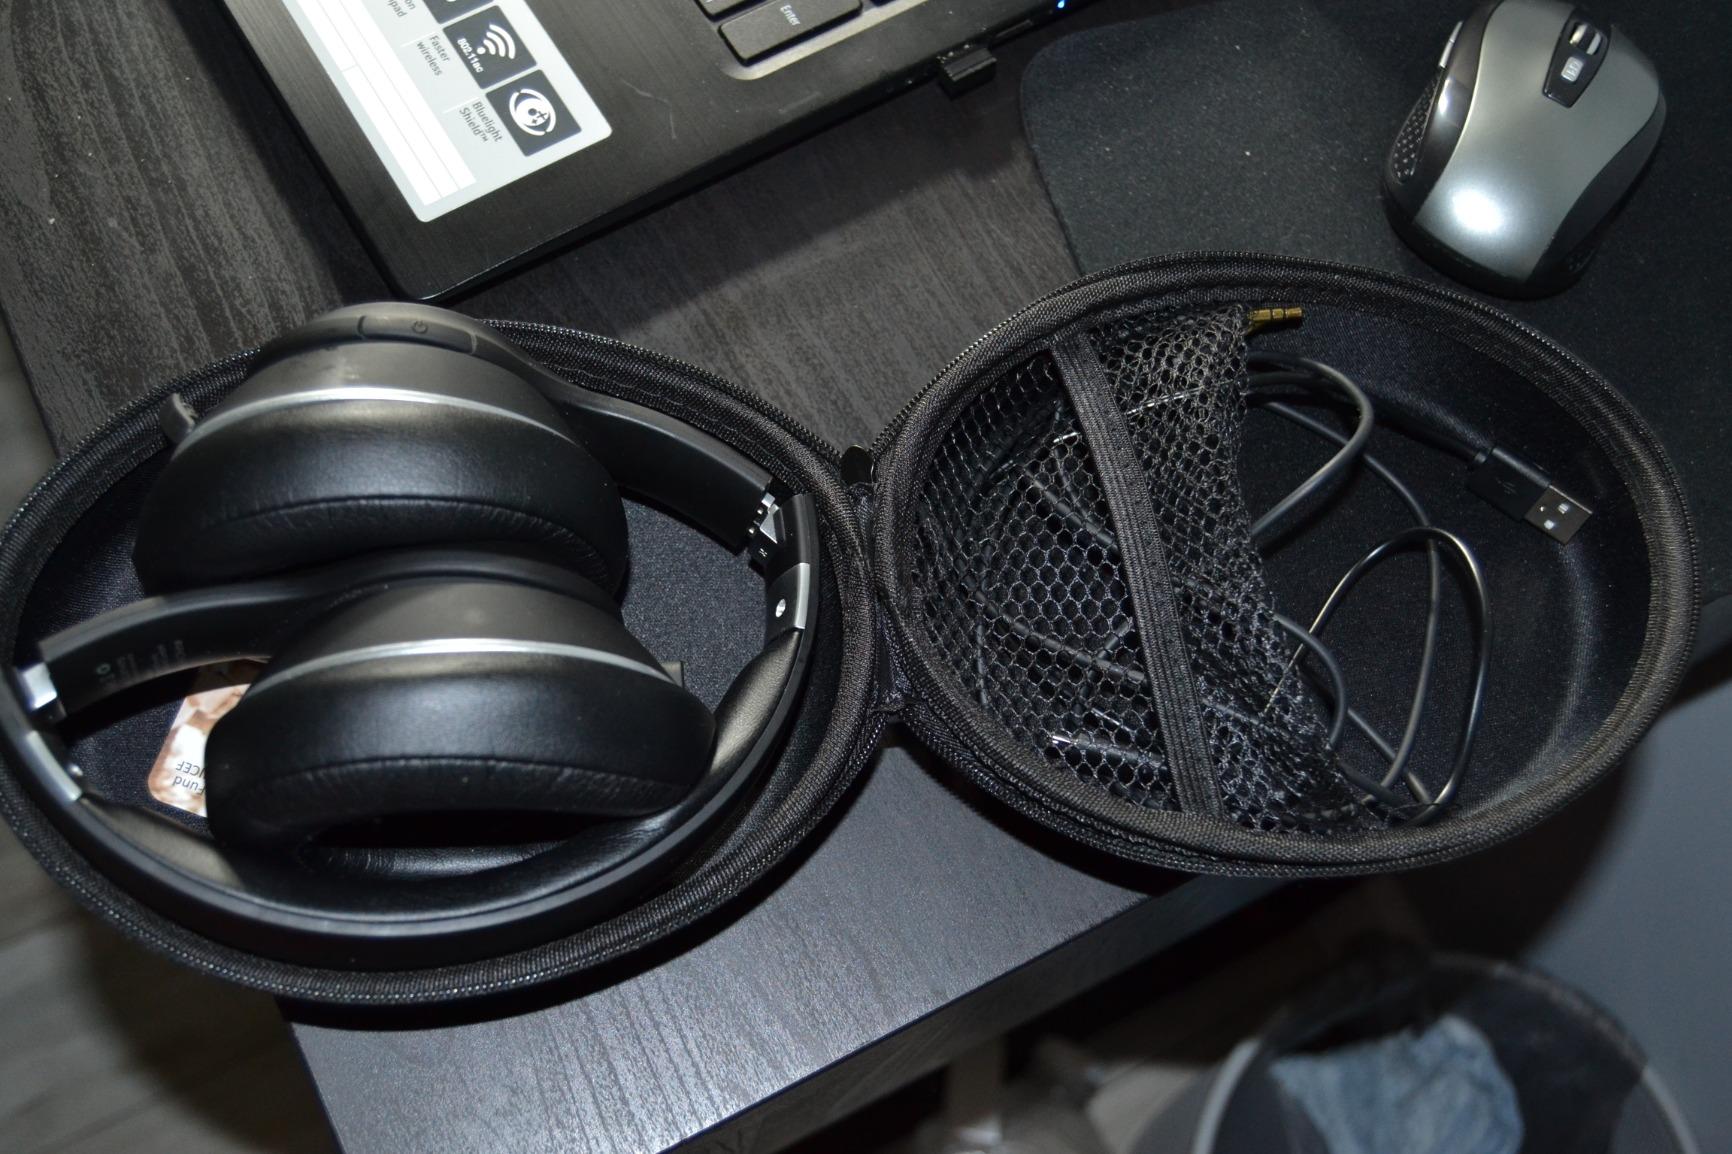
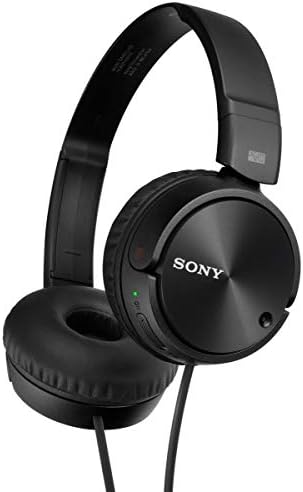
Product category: headphones
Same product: no